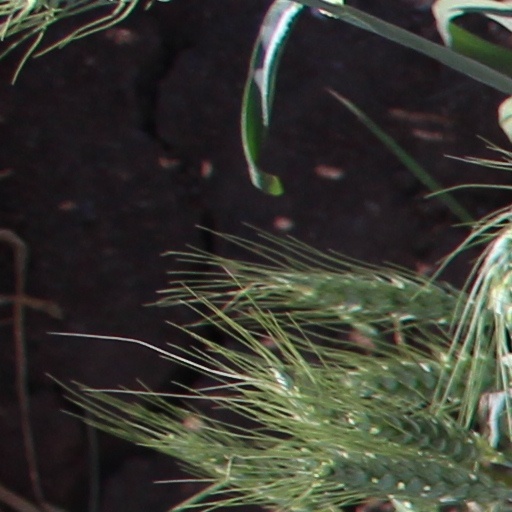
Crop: wheat